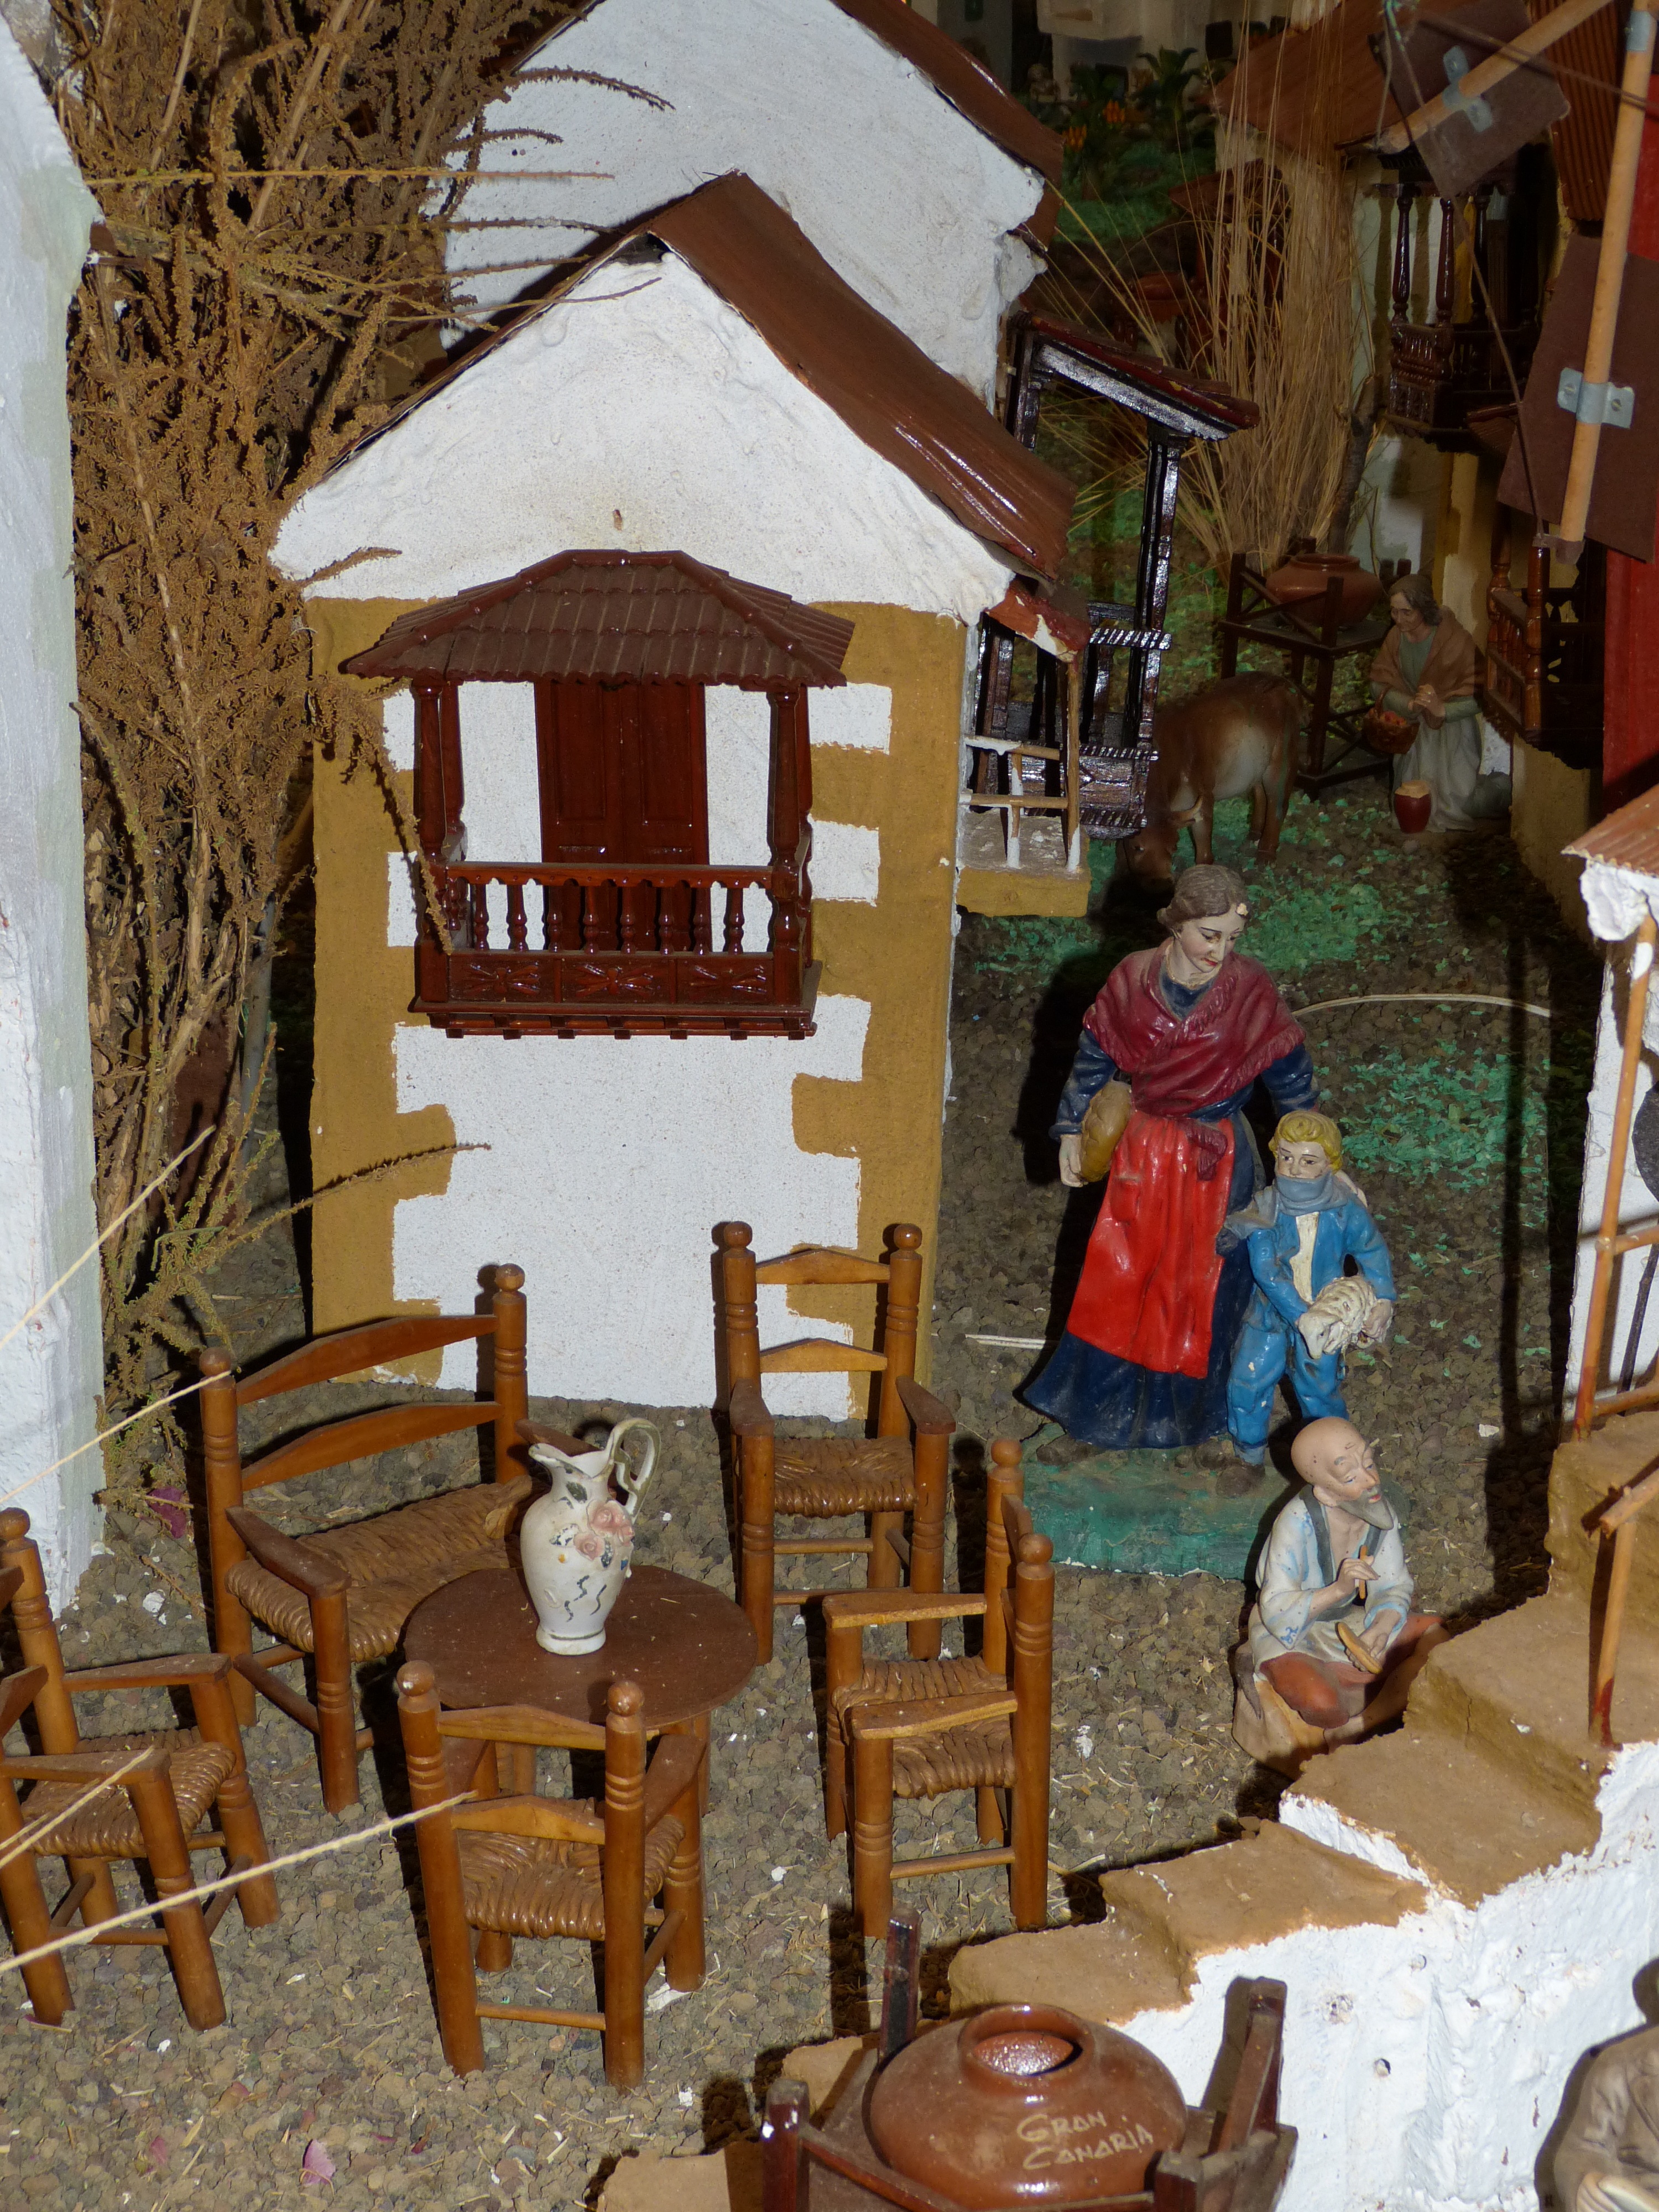
table, wood, house, village, balcony, mediterranean, cottage, christmas, christmas decoration, spain, homes, historically, middle ages, bauer, canary islands, traditionally, nativity scene, ancient history